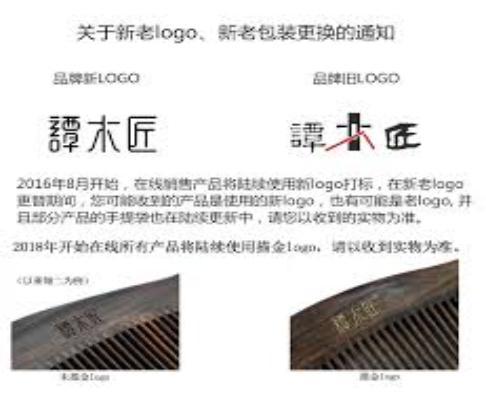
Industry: Necessities